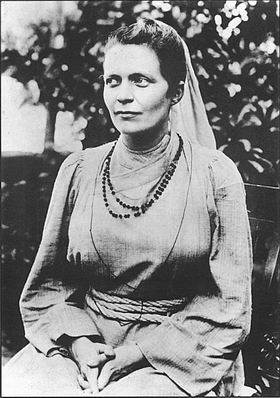
ภคินีนิเวทิตา

| name = ภคิตีนิเวทิตา
| image = Sœur Nivedita.jpg
| alt = Image of Sister Nivedita, sitting
| caption = ซิสเตอร์นิเวทิตาในอินเดีย
| religion = ศาสนาฮินดูreligious affiliation|เมื่อเกิด: โรมันคาทอลิก
| birth_name = มากาเร็ต เอลิซาเบธ นอเบิล
| birth_place = County Tyrone|เคาน์ทีไทโรน, ไอร์แลนด์เหนือ, สหราชอาณาจักร
| death_place = ดาร์จีลิง, Bengal Presidency|รัฐเบงกอล, บริติชอินเดีย(ปัจจุบัน: ดาร์จีลิง, รัฐเบงกอลตะวันตก, ประเทศอินเดีย)
| guru = สวามี วิเวกานันท์
| founder = Ramakrishna Sarada Mission Sister Nivedita Girls' School|โรงเรียนสตรีรามกฤษณะสรทภคตีนิเวทิตา
| philosophy = Advaita Vedanta|อทไวตะเวทันตะ
| literary_works = Kali the Mother (book)|"พระมารดากาลี", "The Web of Indian Life|โครงข่ายของชีวิตอินเดีย", "Cradle Tales of Hinduism|นิทานกล่อมเด็กฮินดู", "An Indian Study of Love and Death|การศึกษาแนวอินเดียเรื่องความรักกับความตาย", "The Master as I Saw Him|ท่านคุรุดังที่ฉันมองท่าน", "Notes of some wanderings with the Swami Vivekananda|เรื่องเล่าบางประการจากการเดินทางกับสวามี วิเวกานันท์", "Select essays of Sister Nivedita|ความเรียงคัดสรรของภคนีนิเวทิตา", "Studies from an Eastern Home|การเรียนรู้จากบ้านตะวันออกหลังหนึ่ง", "Myths of the Hindus & Buddhists|ความเชื่อเกี่ยวกับชาวฮินดูและชาวพุทธ", "Footfalls of Indian History|ฝีเท้าของประวัติศาสตร์อินเดีย", "Religion and Dharma|ศาสนาและธรรมะ"
ภคินีนิเวทิตา ( ; ; ชื่อเมื่อเกิด มากาเรต เอลิซาเบธ นอเบิล; Margaret Elizabeth Noble; เกิด 28 ตุลาคม 1867 – 13 ตุลาคม 1911) เป็นคุณครู, นักเขียน, นักกิจกรรมสังคม, ผู้ก่อตั้งโรงเรียนไอร์แลนด์เหนือ|ชาวไอร์แลนด์ ศิษย์ของสวามี วิเวกานันท์
เธอได้พบกับสวามี วิเวกานันท์ในปี 1895 ที่ลอนดอน ก่อนจะเดินทางไปกัลกัตตา (ปัจจุบันคือ โกลกาตา ประเทศอินเดีย) ในปี 1898 สวามี วิเวกานันท์ได้ตั้งชื่อให้กับเธอใหม่ว่า "นิเวทิตา" (แปลว่า "ผู้ซึ่งอุทิศตนแด่พระเจ้า") ขณะที่เขาพาเธอเข้าสู่การสาบานตนเป็น "Brahmacharya|พรหมจรรยะ" ในวันที่ 25 มีนาคม 1898 ต่อมาในเดือนพฤศจิกายน 1898 เธอได้ก่อตั้งโรวเรียนสตรีขึ้นในย่านBagbazar|บาฆบะซาร์ของกัลกัตตา เธอประสงค์ที่จะสร้างการศึกษาให้กับเด็กหญิงที่ขาดแม้หระทั่งการศึกษาขั้นพื้นฐาน ระหว่างการแพร่ระบาดของอหิวาห์ในกัลกัตตาเมื่อปี 1899 นิเวทิตาได้อาสาสมัครเป็นพยาบาลและดูแลผู้ป่วยยากไร้ นิเวทิตามีความสัมพันธ์ใกล้ชิดกับRamakrishna Mission|คณะศาสนทูตรามกฤษณะที่พึ่งตั้งใหม่ นิเวทิตาสร้างคุณูปการมากมายต่อวงการIndian Nationalism|ชาตินิยมอินเดียจนทำให้เธอต้องถอนตัวออกจากคณะศาสนทูตรามกฤษณะภายใต้สวามี พรหมานันทะ ผู้เป็นประธานในขณะนั้น นิเวทิตาเสียชีวิตในวันที่ 13 ตุลาคม 1911 ในเมืองดาร์จีลิง จารึกหลุมศพของเธอจารึกไว้ว่า "ภายใต้นี้คือร่างของภคินีนิเวทิตา ผู้ซึ่งมอบทุกอย่างของเธอแก่อินเดีย" (Here lies Sister Nivedita who gave her all to India)
== อ้างอิง==
== แหล่งข้อมูลอื่น==
*
* "The Complete Works of Sister Nivedita" – 5 Volumes (Free Download Pdf & Djvu) at Archive.org
* A Small Paragraph about Sister Nivedita - (100 words)
หมวดหมู่:ชาวไอร์แลนด์เหนือ
หมวดหมู่:บุคคลเชื้อสายสกอต
หมวดหมู่:บุคคลที่นับถือศาสนาฮินดู
หมวดหมู่:บุคคลที่เปลี่ยนไปนับถือศาสนาฮินดู
หมวดหมู่:นักเขียนชาวไอร์แลนด์
หมวดหมู่:นักเขียนชาวอินเดีย
หมวดหมู่:รหัสยิก
หมวดหมู่:นักการศึกษา
หมวดหมู่:บุคคลจากโกลกาตา
หมวดหมู่:นักเขียนชาวไอริช
หมวดหมู่:บุคคลที่เคยนับถือศาสนาคริสต์
หมวดหมู่:บุคคลที่เปลี่ยนไปนับถือศาสนาฮินดู
หมวดหมู่:บุคคลจากเทศมณฑลทิโรน